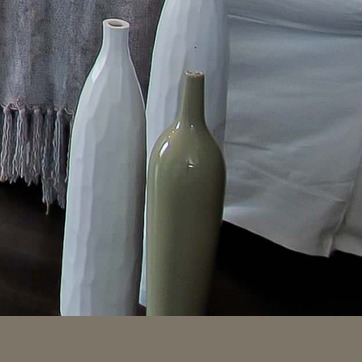
Material: ceramic